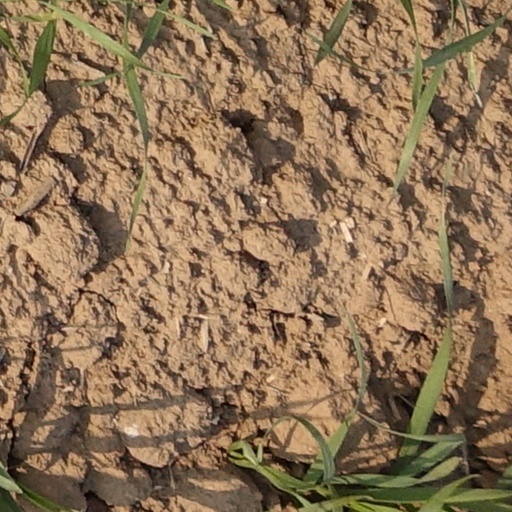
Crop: wheat